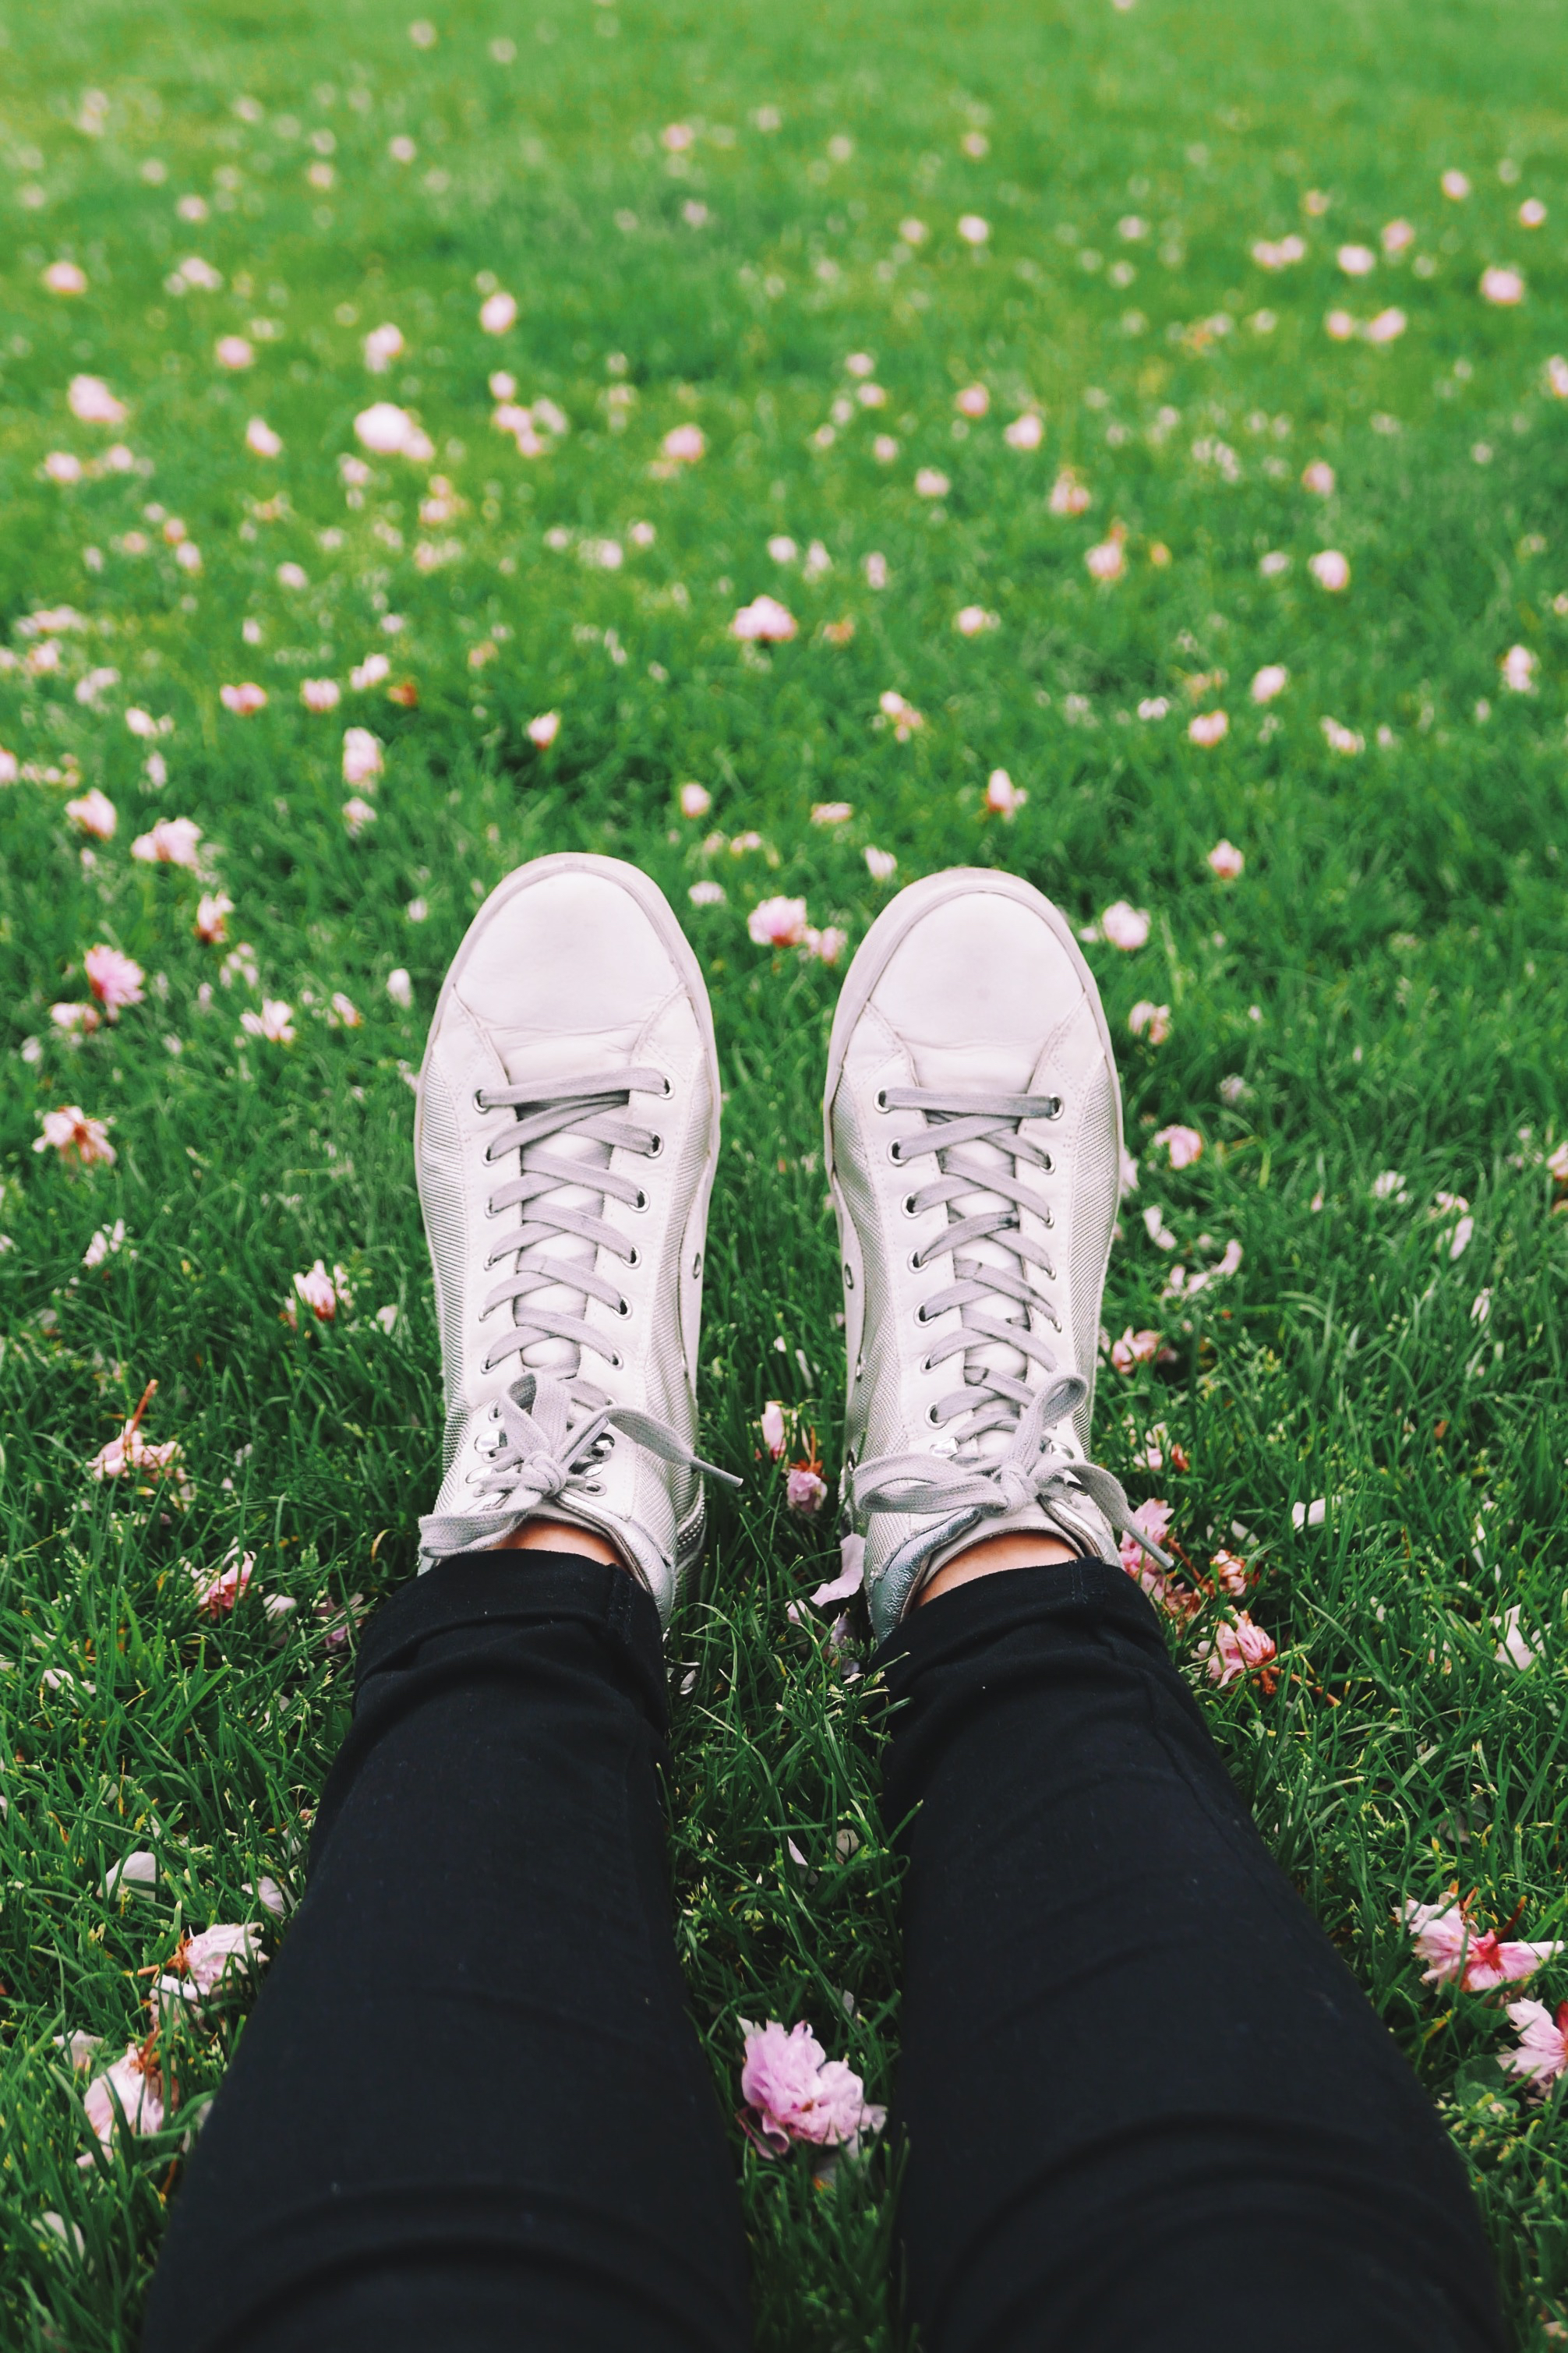
grass, shoe, plant, white, lawn, flower, spring, green, footwear